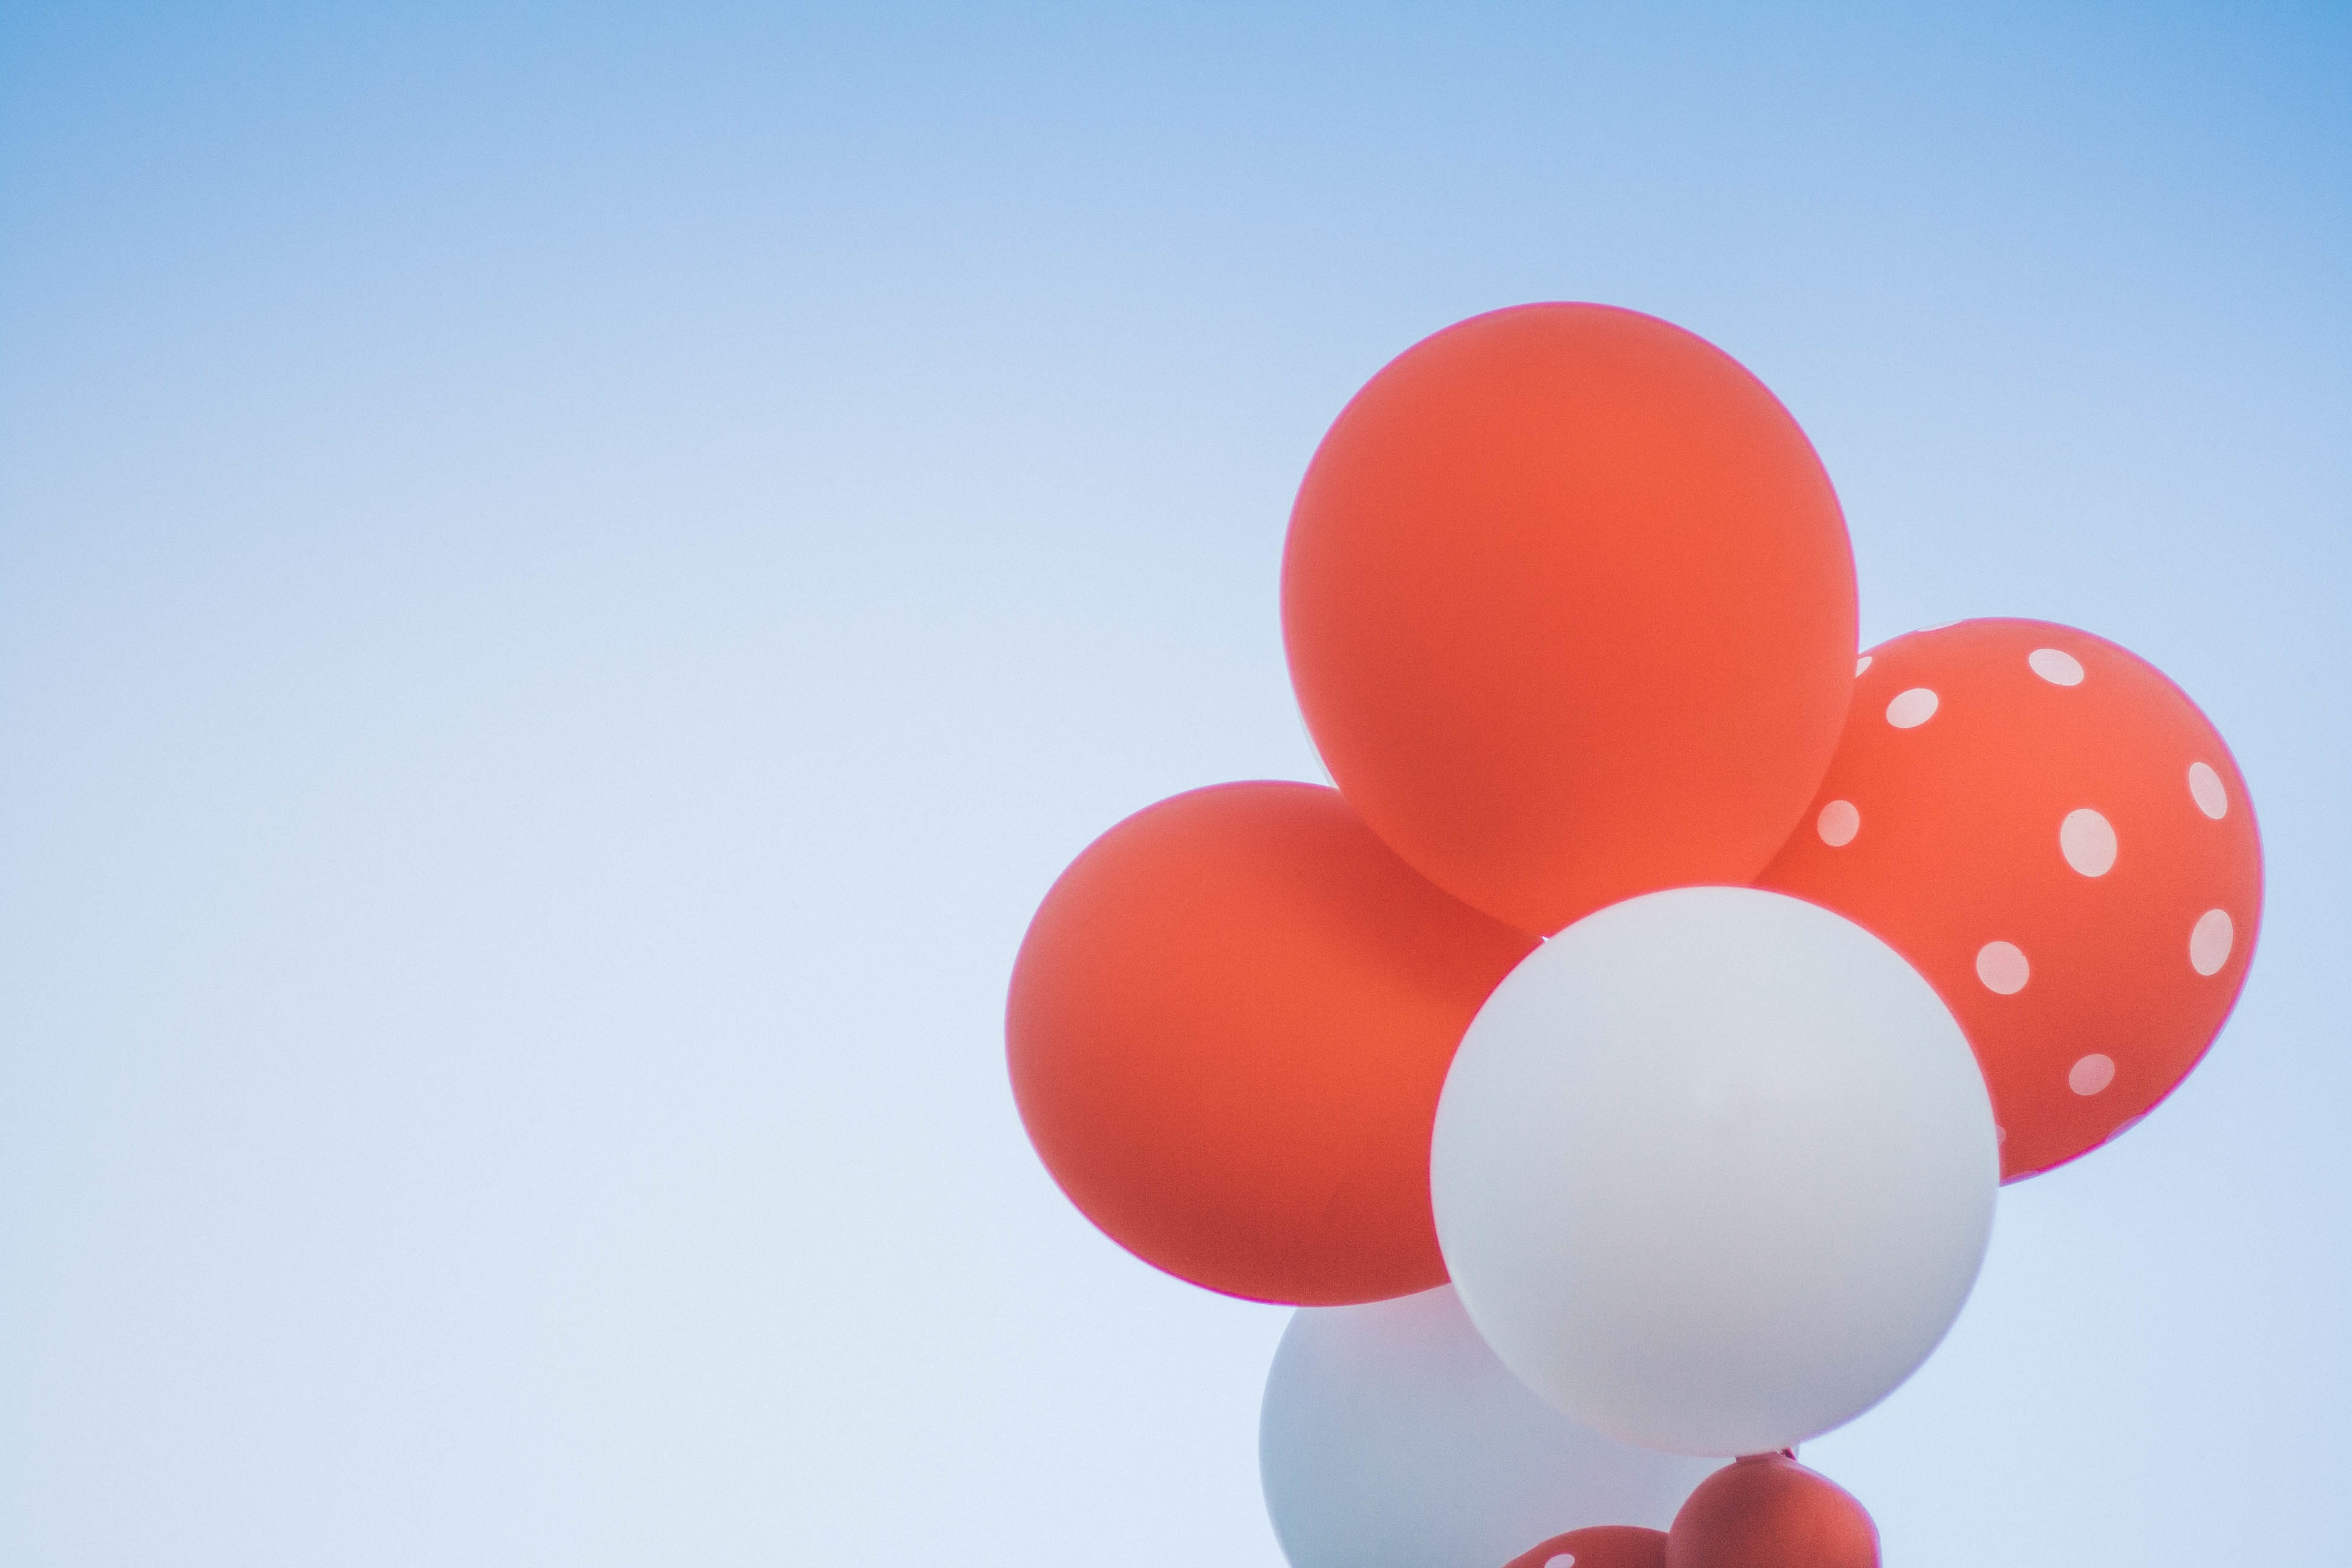
flower, petal, balloon, red, color, toy, circle, macro photography